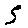
Label: 5